Nervosa (band)

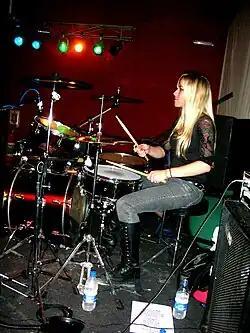
Former drummer and founding member Fernanda Terra played for the band from 2010 to late 2012

In 2012 the band released the demo "Time of Death" and produced for the song Masked Betrayer a music video. Drummer Fernanda Terra left the band a short time later and was replaced by Pitchu Ferraz.